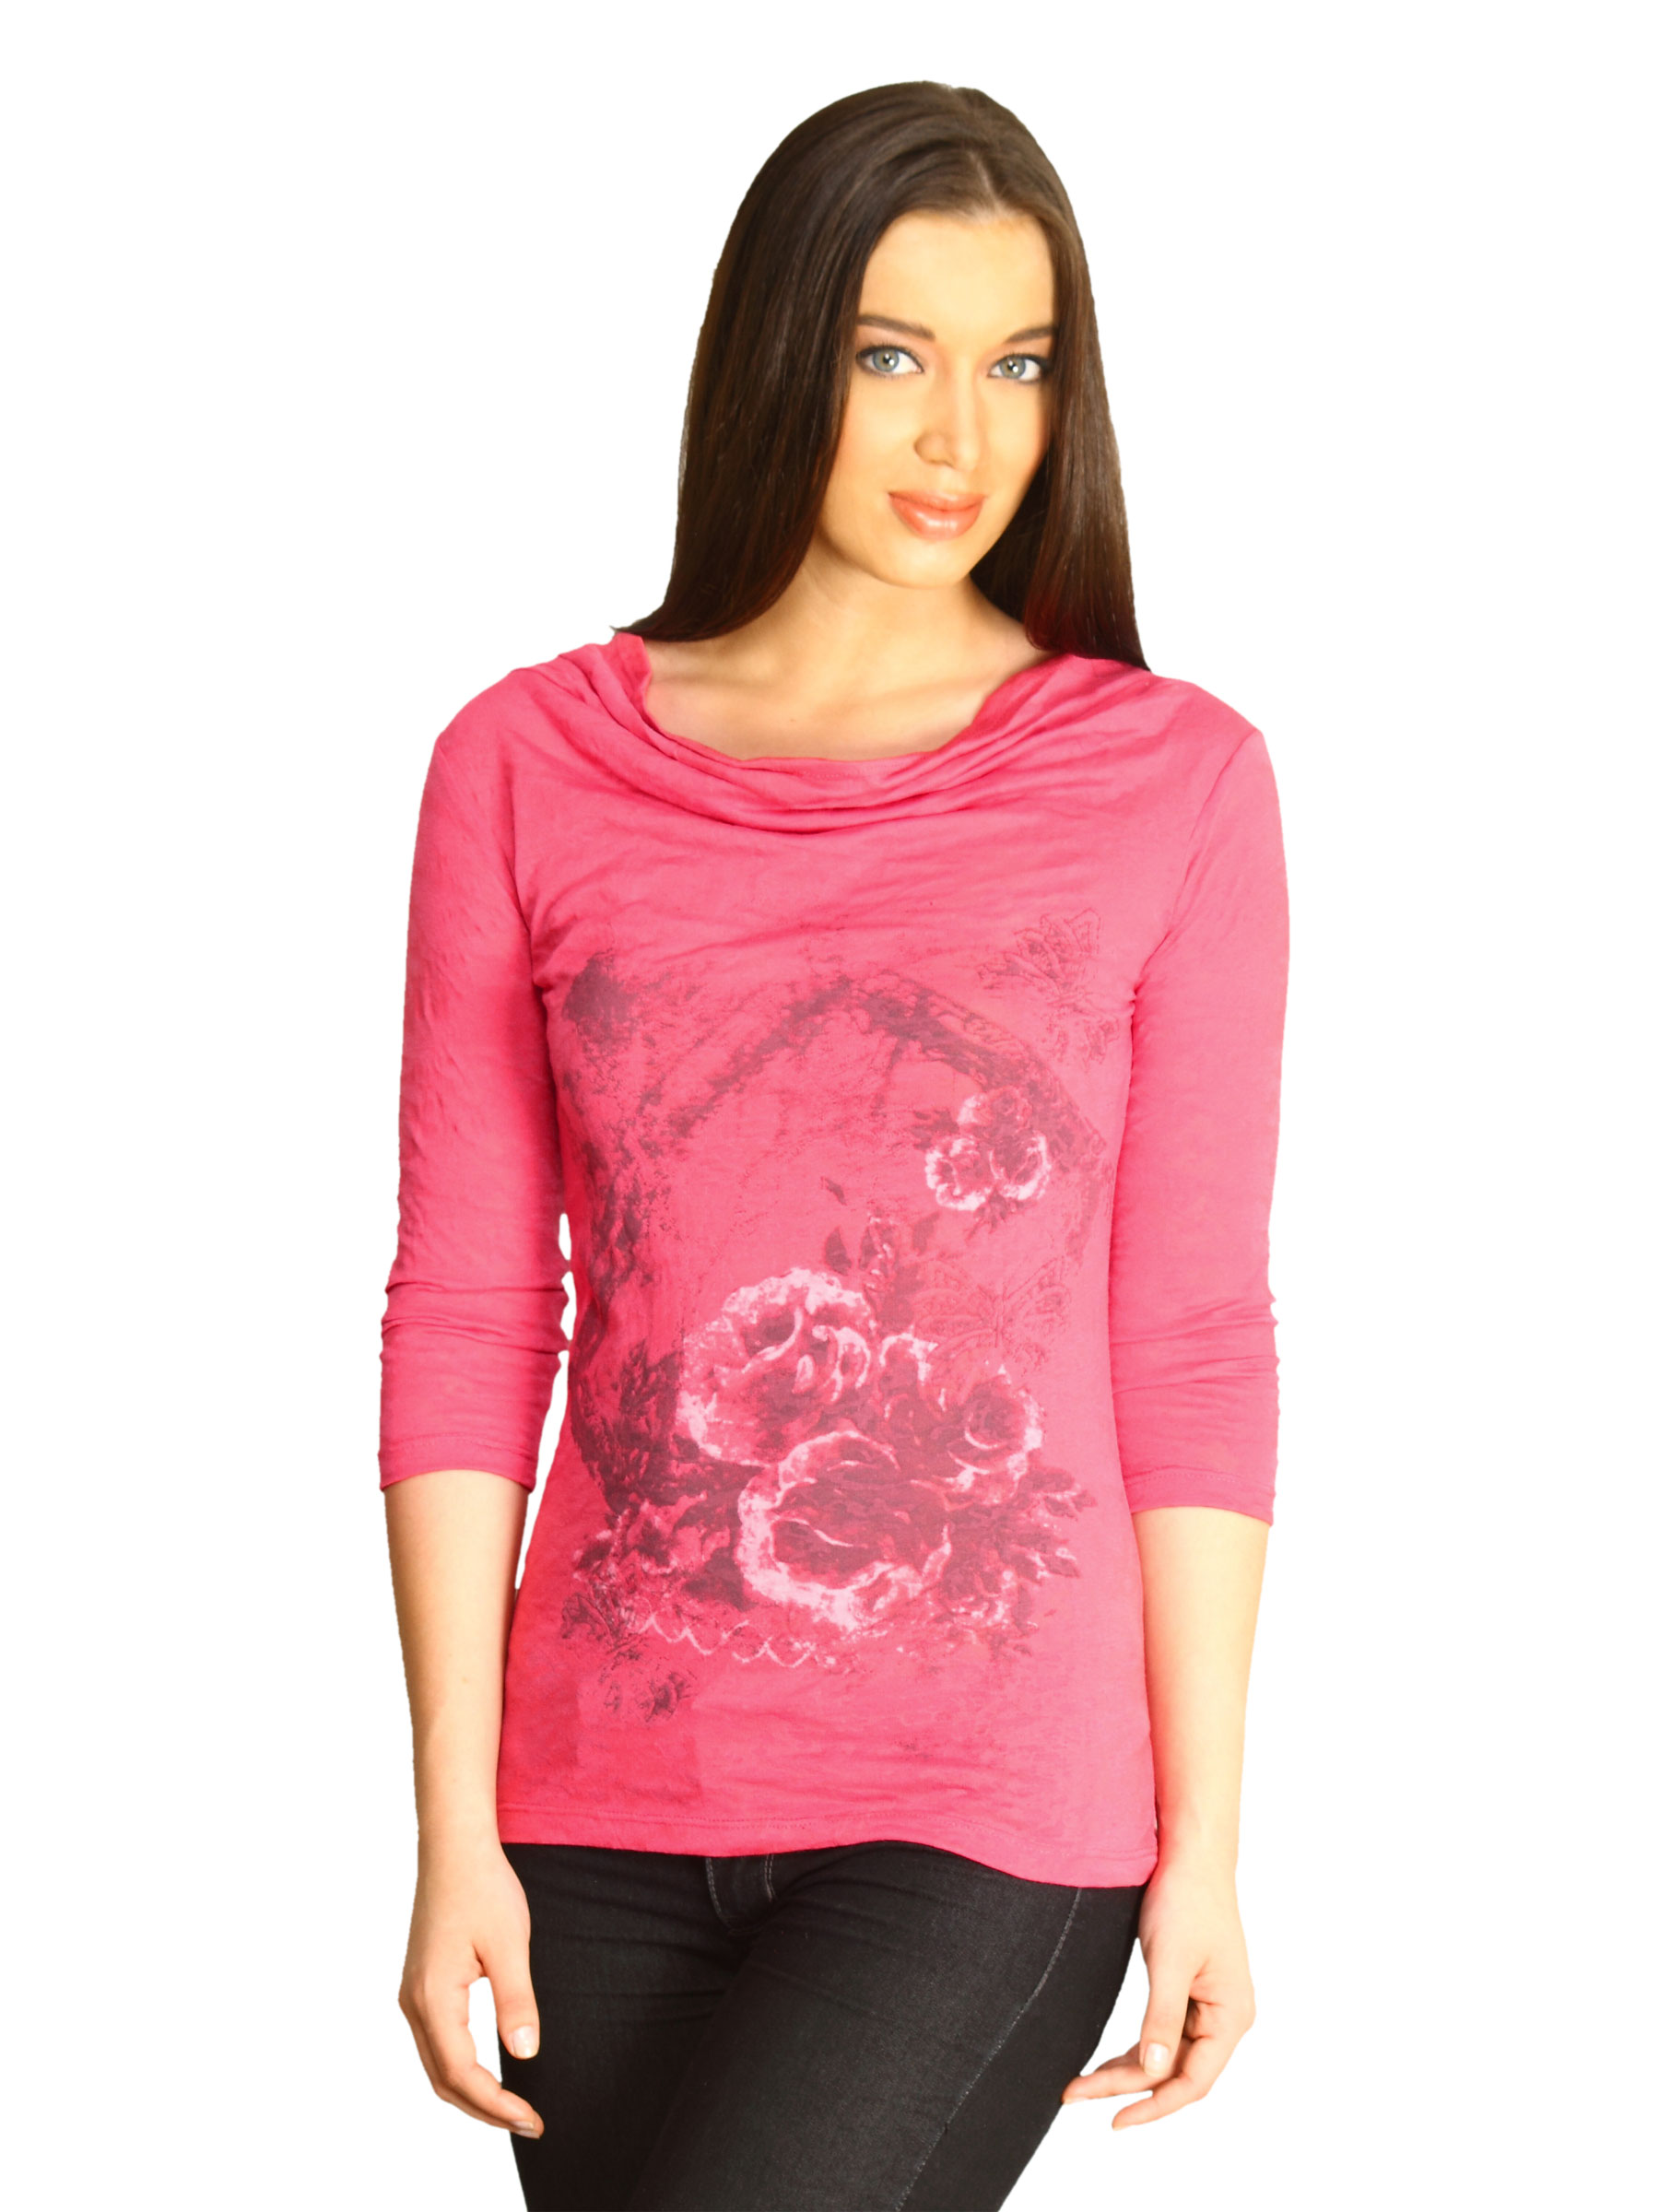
Jealous 21 Women Jealous Gaius Pink Top Pink Tops
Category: Apparel / Topwear / Tops
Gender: Women
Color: Pink
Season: Fall 2011
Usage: Casual